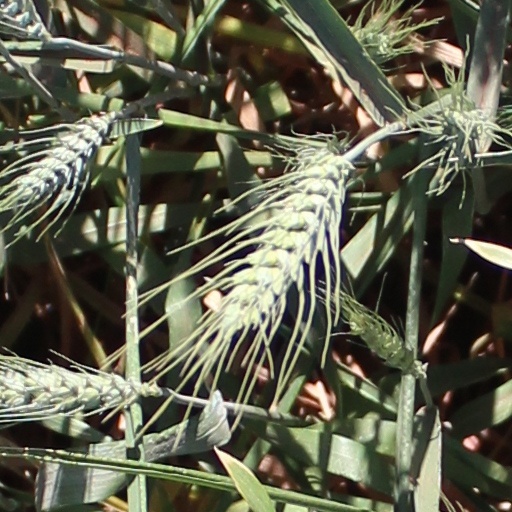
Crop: wheat